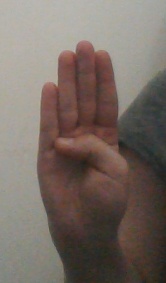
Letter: kaaf